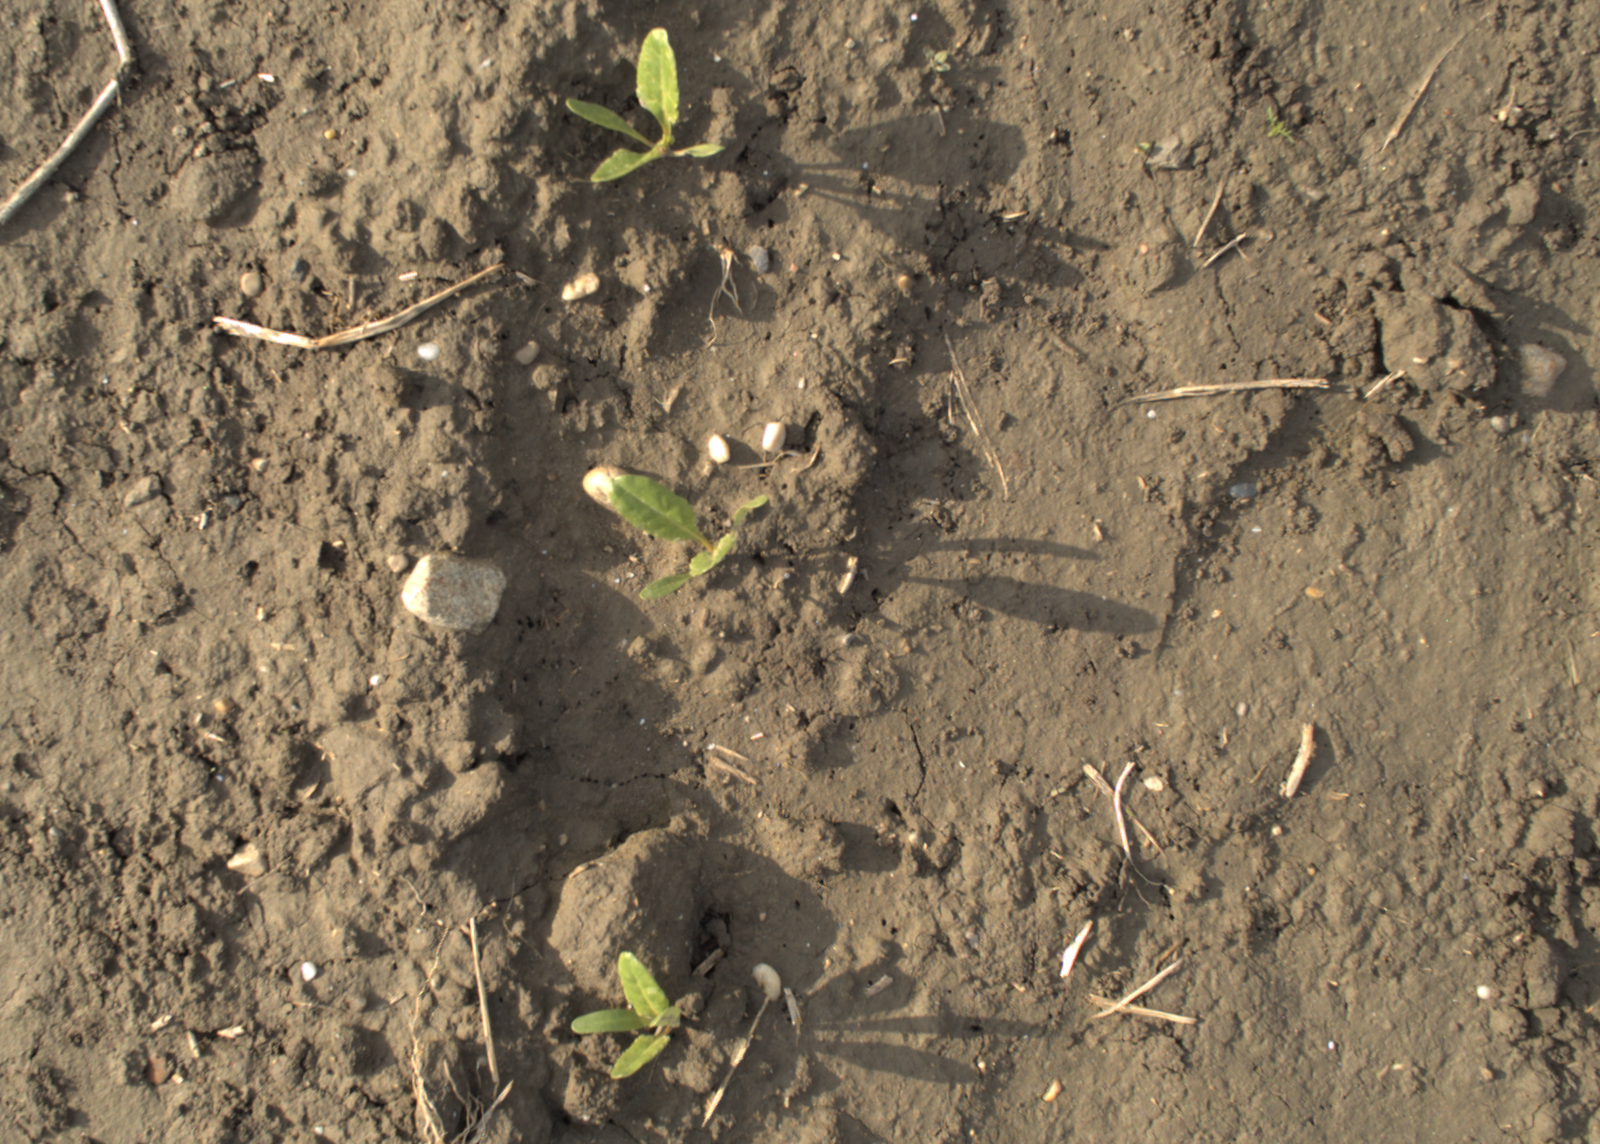
Capture date: 13.10.2021 10:01:16
Weather: mixed
Wind: strong
Seeding date: 02.09.2021
Plant canopy height (mm): 956